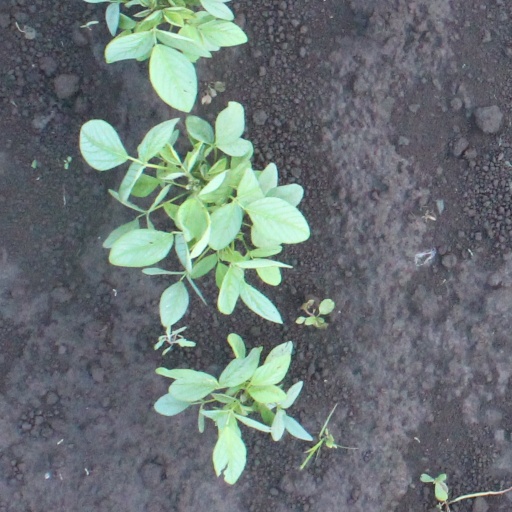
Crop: soybean